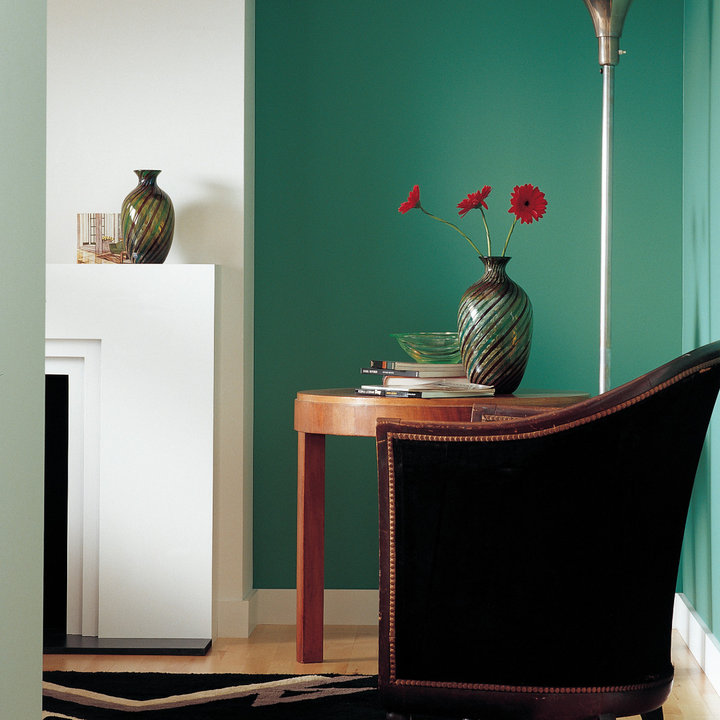
Style: ArtDeco